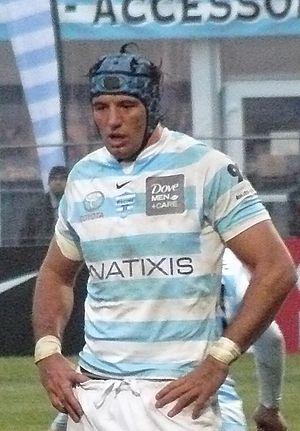
Santiago Dellapé, troisième ligne du Racing Métro 92, lors du match contre le CS Bourgoin-Jallieu, le 3 janvier 2010 à Colombes.
Santiago Dellape, né le 9 mai 1978 à La Plata, est un joueur de rugby à XV italien d'origine argentine. Il a joué en équipe d'Italie et évolué au poste de deuxième ligne. En mai 2011, il annonce qu'il met un terme à sa carrière internationale, 4 mois avant l'ouverture de la Coupe du monde 2011. Ses raisons sont personnelles mais il déclare qu'il ne se sent plus en condition physiquement pour un tel événement.